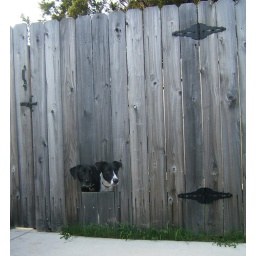
The new house came with a peephole in the fence